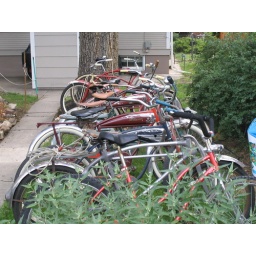
So before I moved from this house I put my favorite bikes in the yard for some memory making.